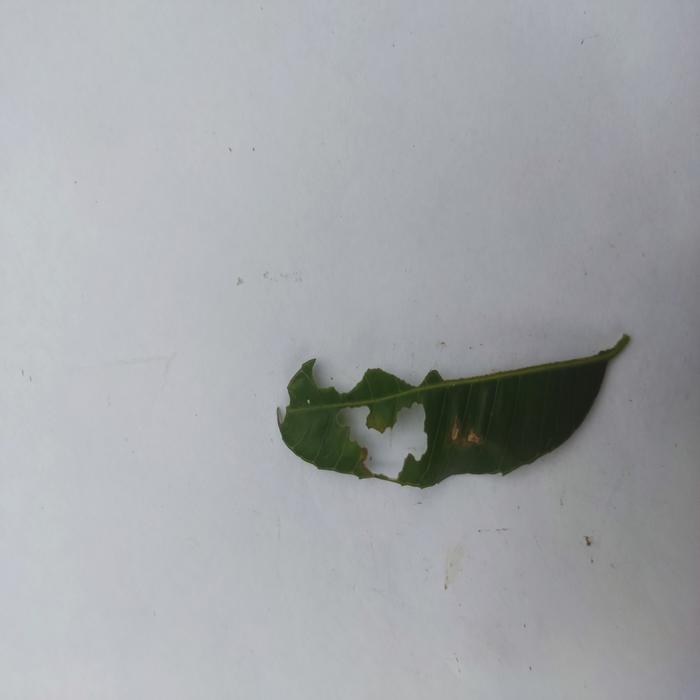
Crop: Hog Plum
Leaf condition: Caterpillars_Infestation